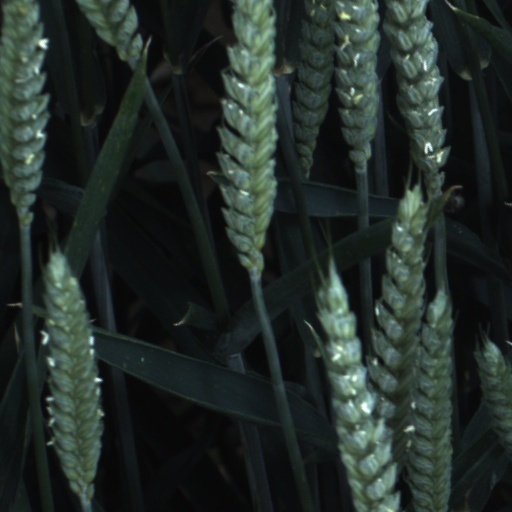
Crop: wheat